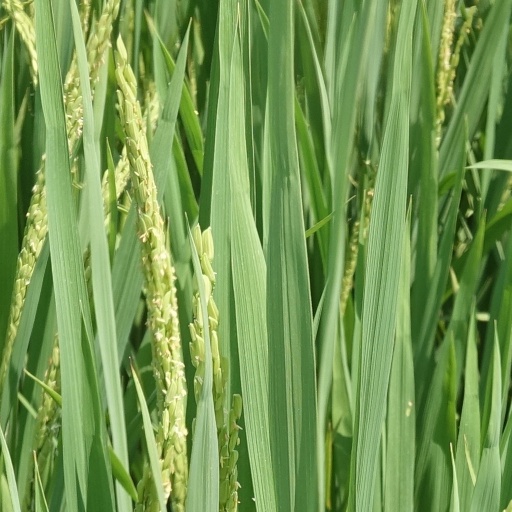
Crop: rice